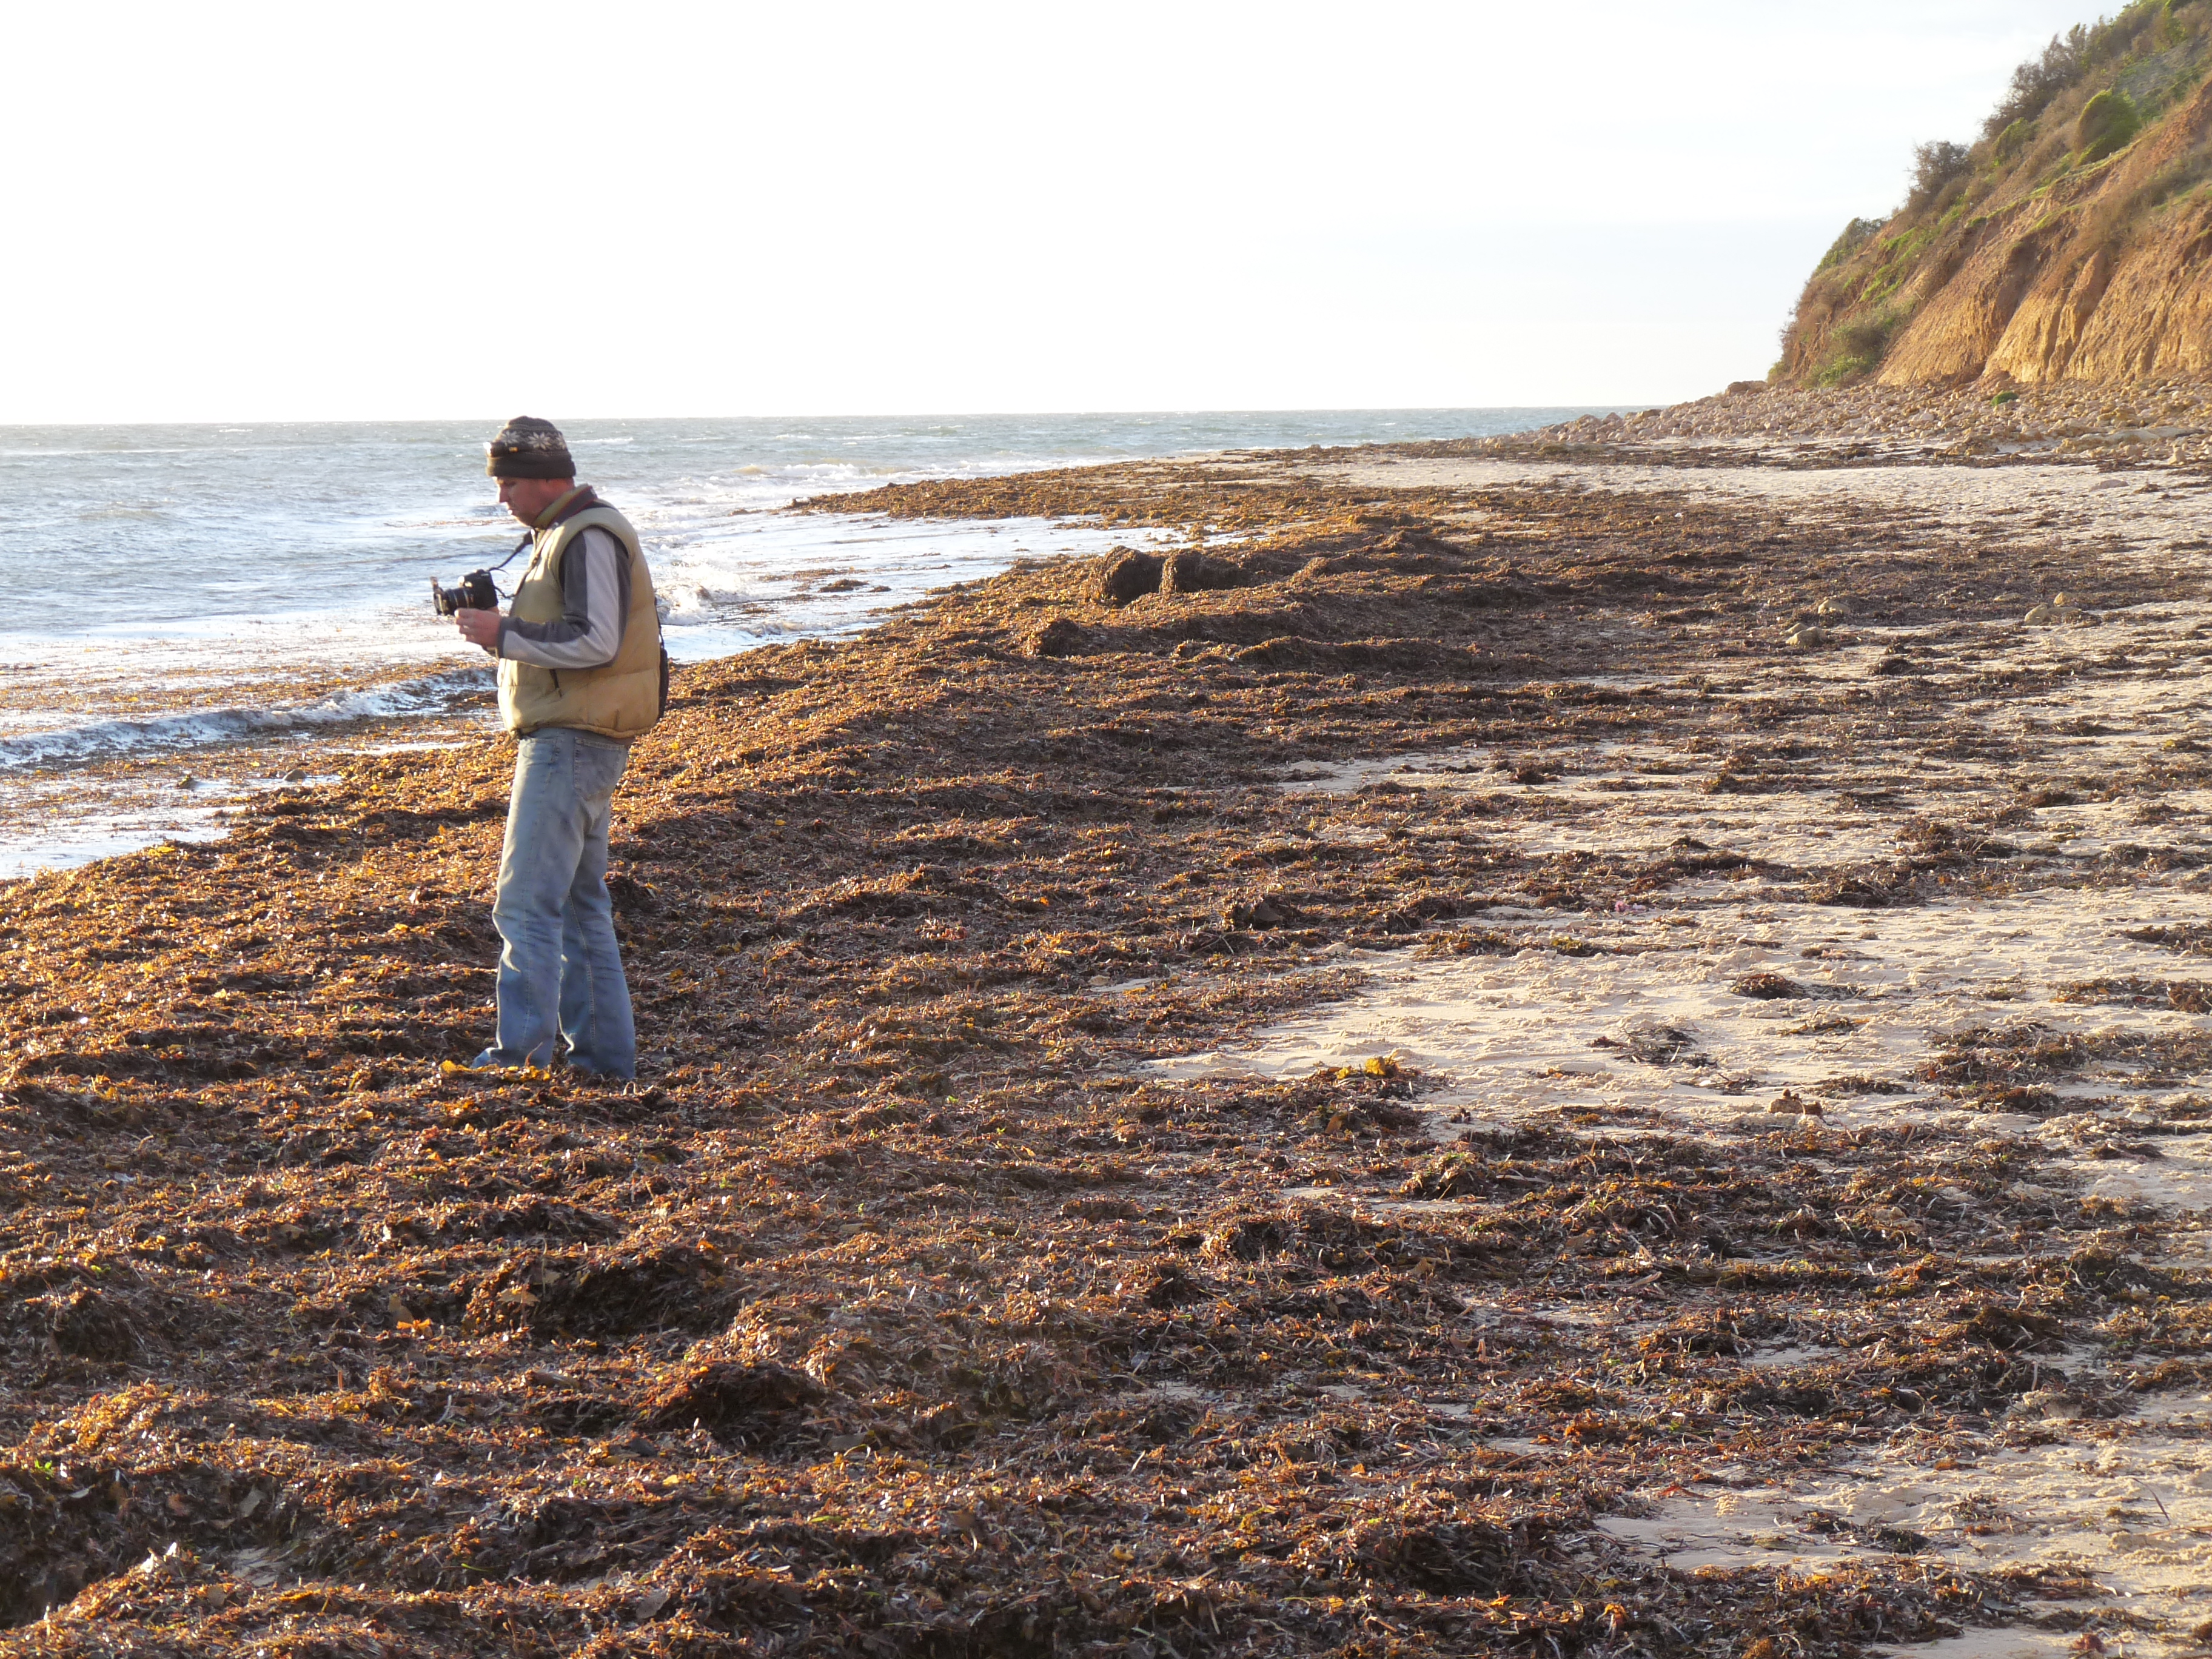
beach, sea, coast, sand, rock, ocean, shore, wave, wind, cliff, bay, terrain, adelaide, 2010